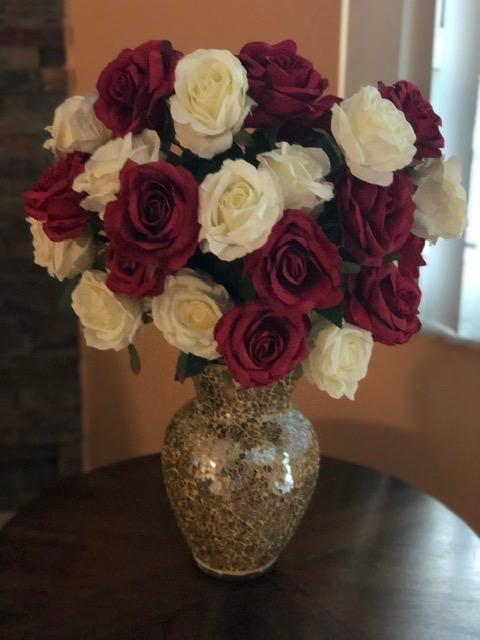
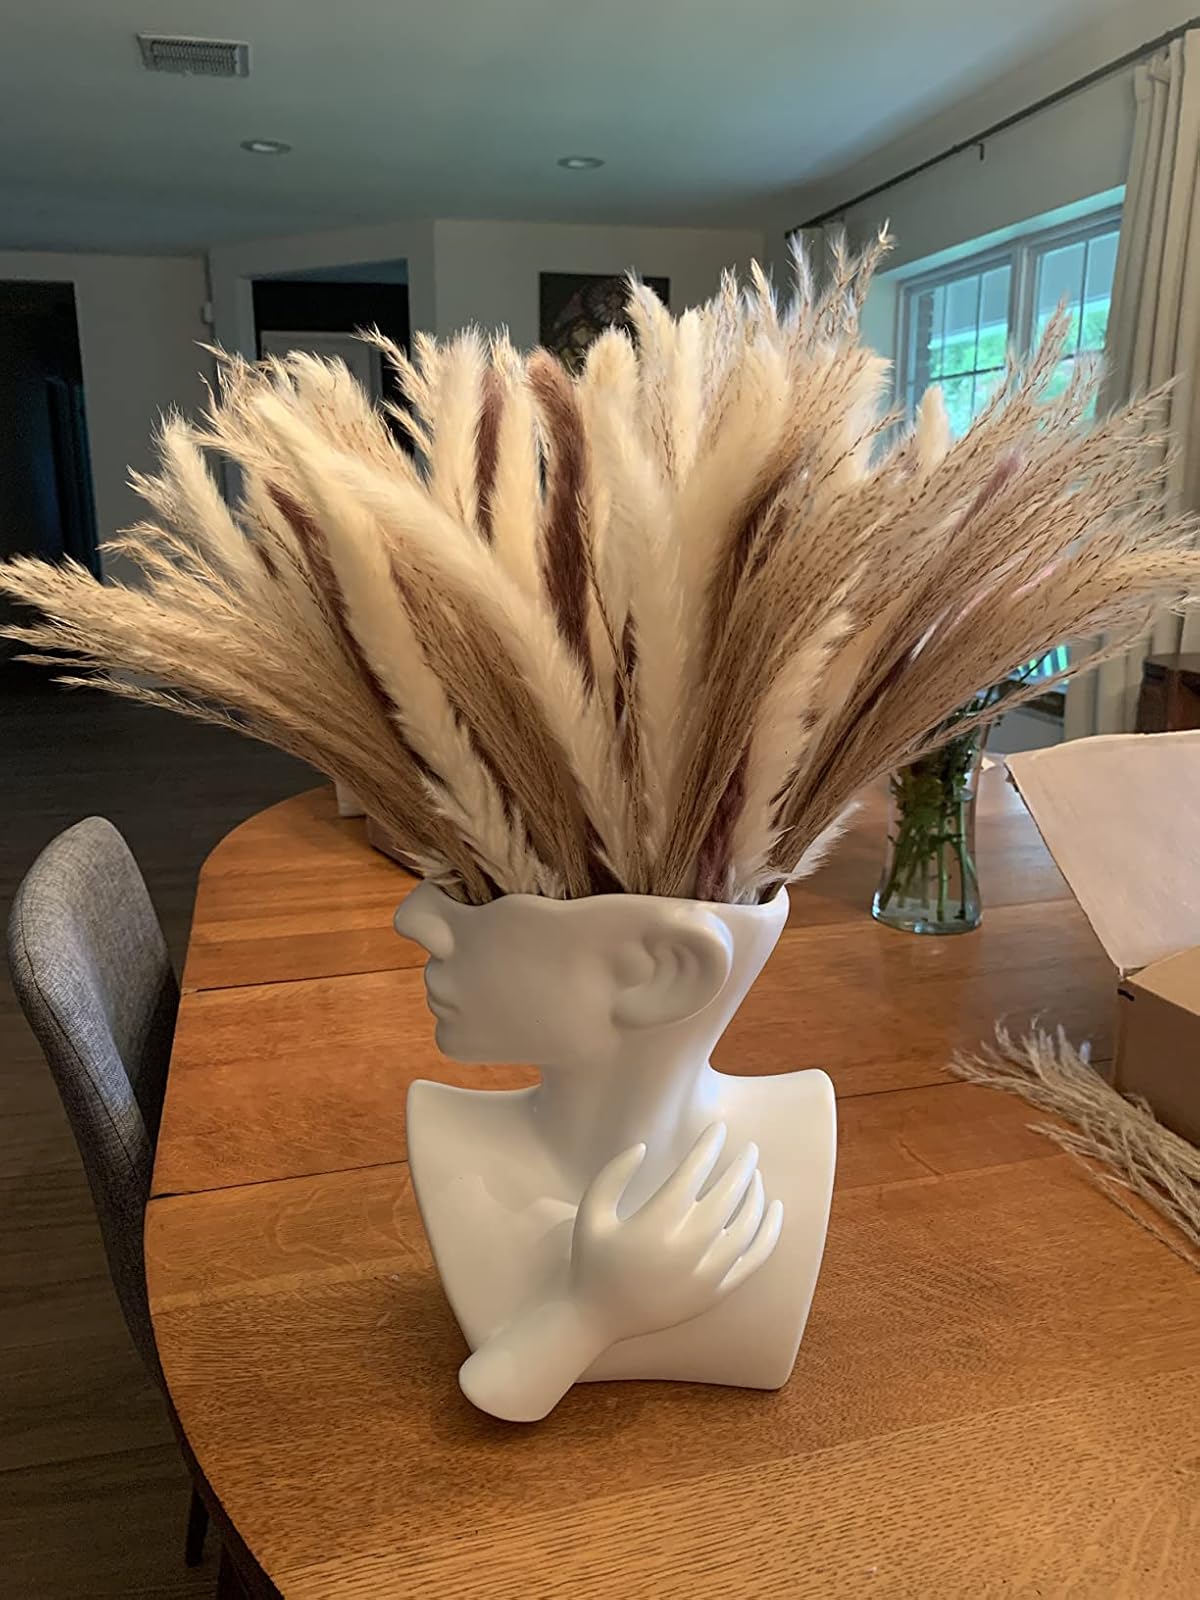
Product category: vase
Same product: no